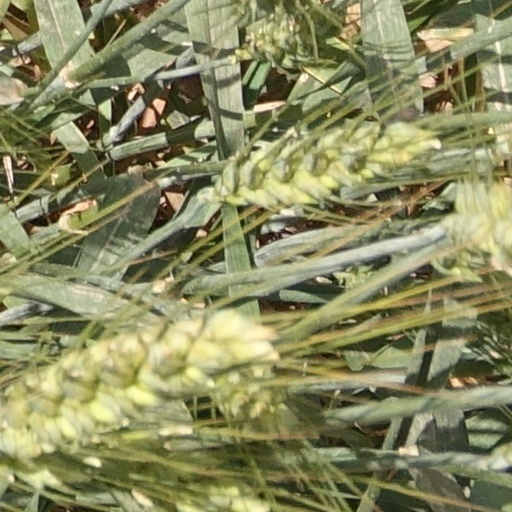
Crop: wheat